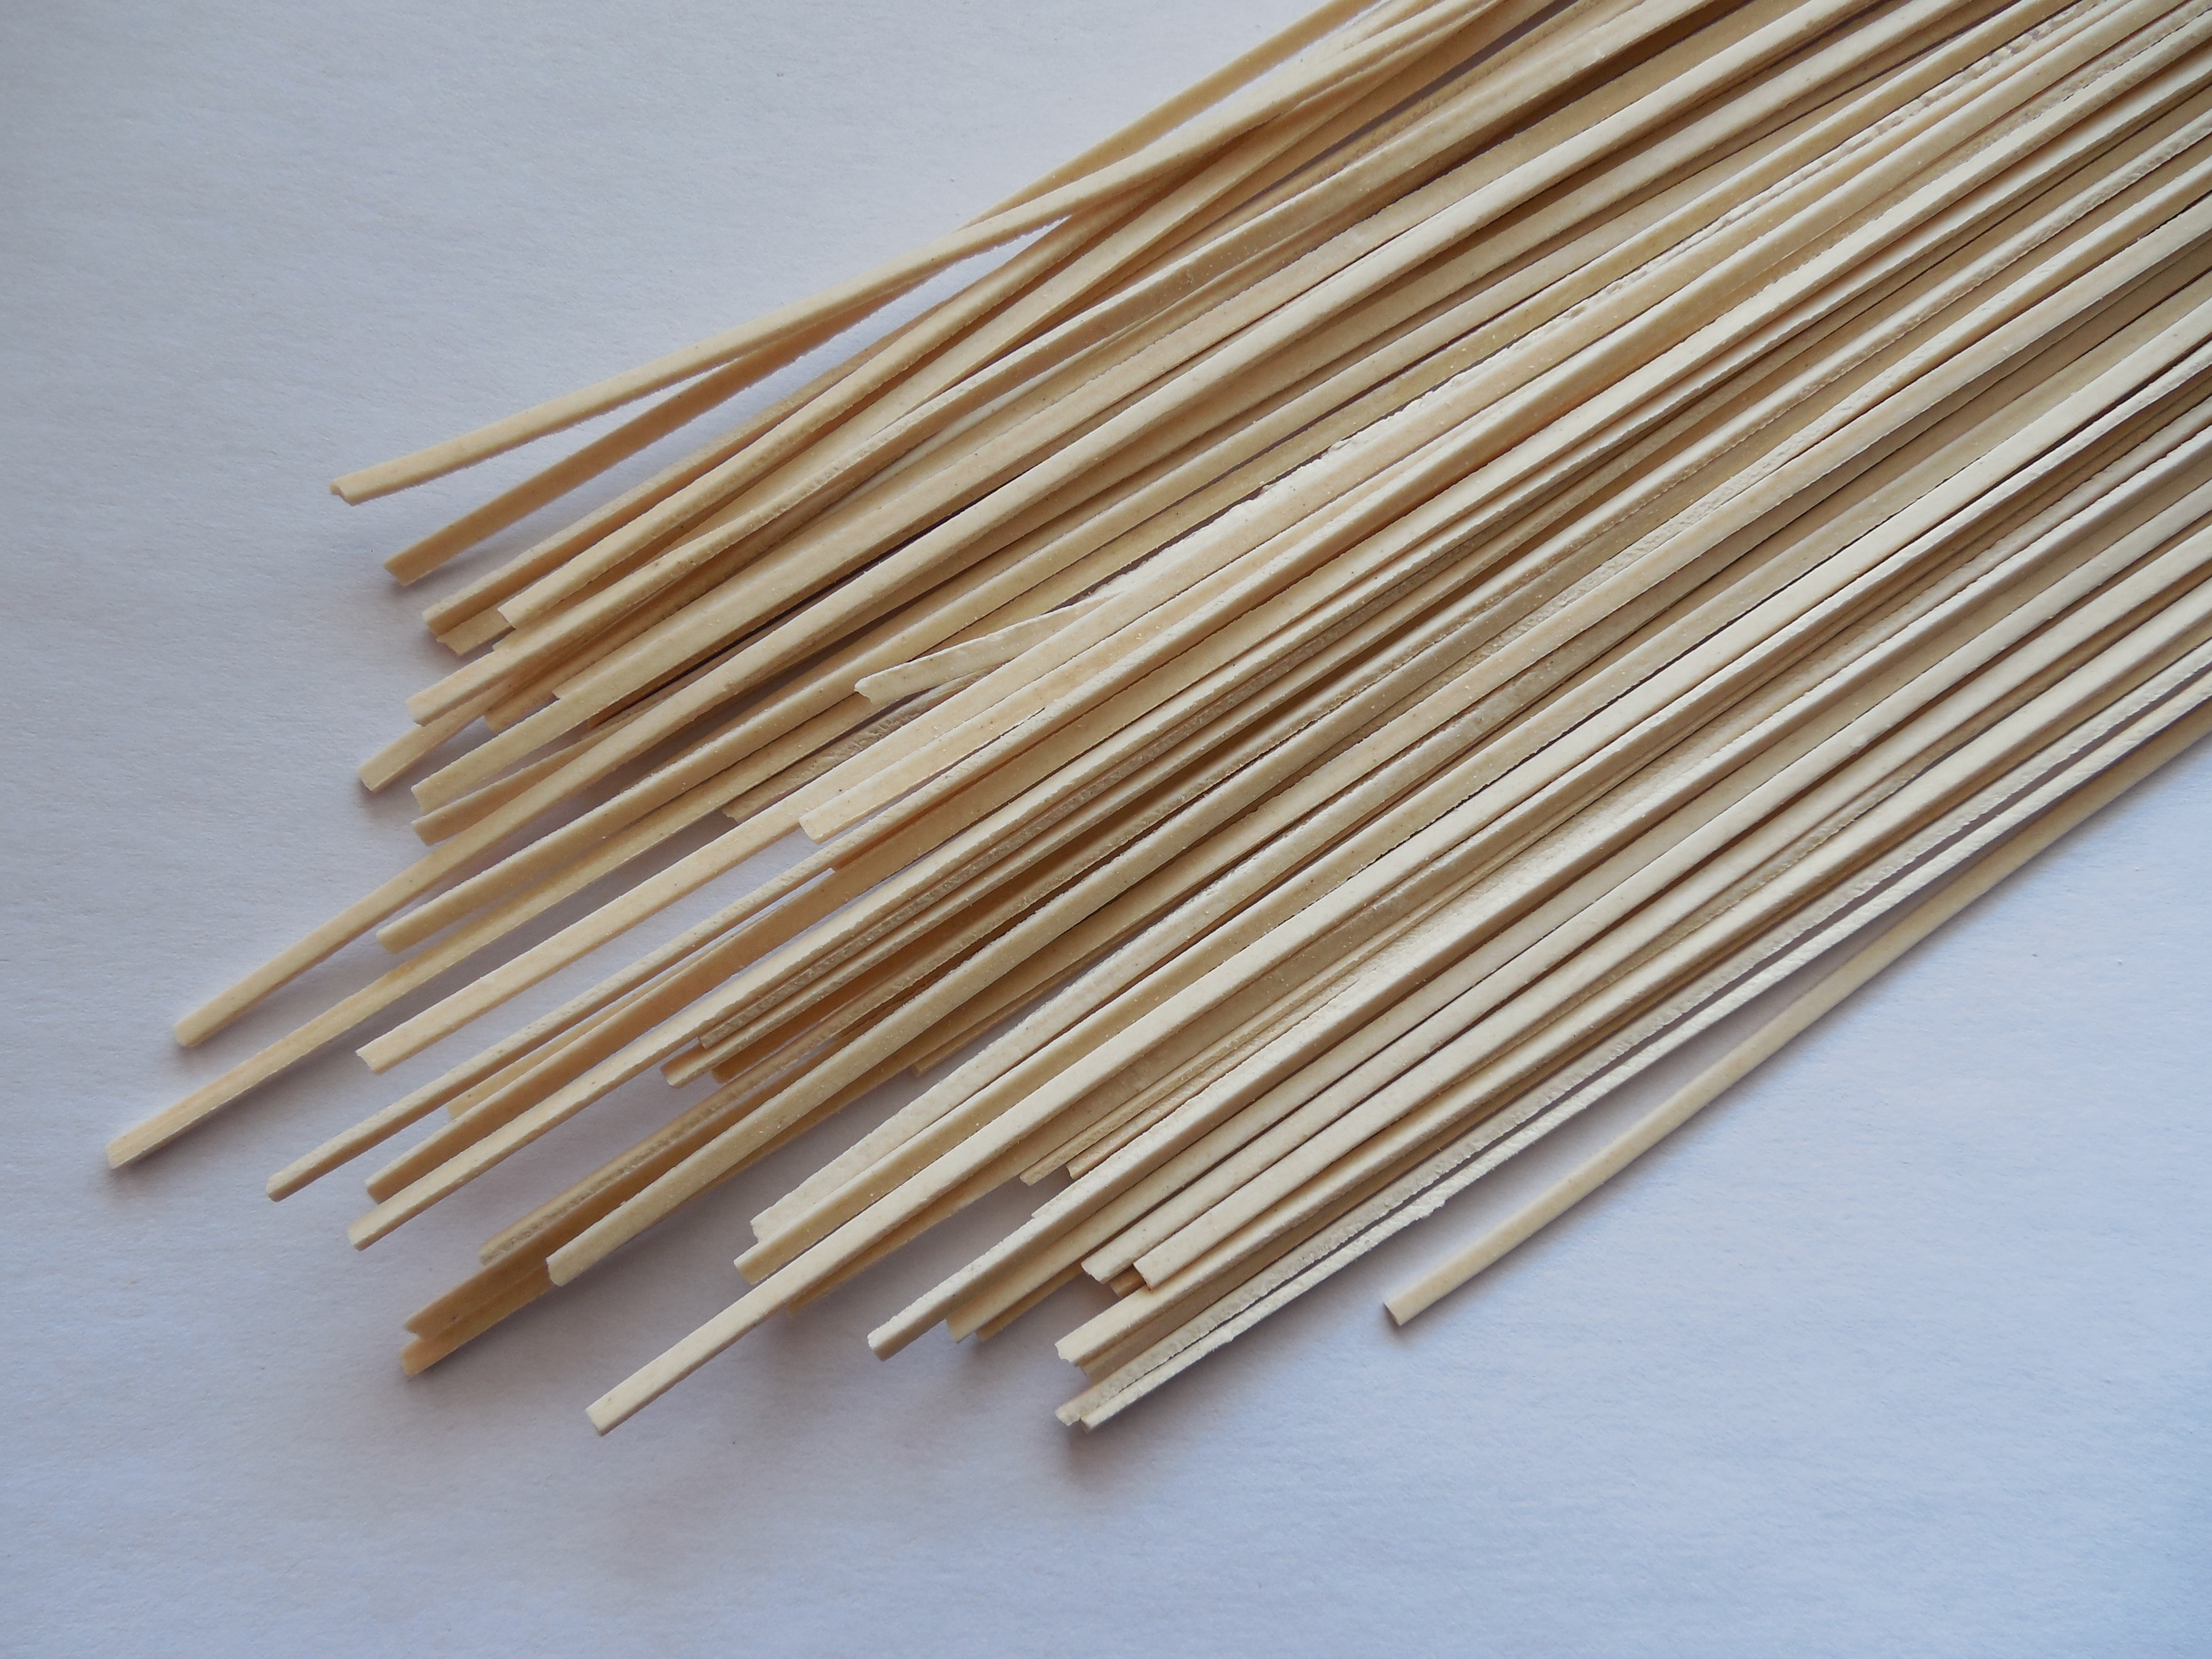
wood, food, cooking, healthy, material, noodles, organic, plywood, dried noodles